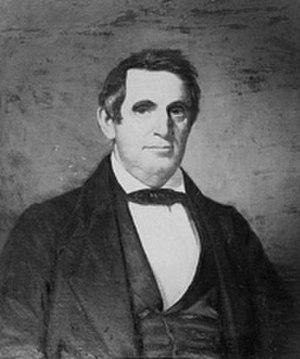
Depuis l'indépendance des États-Unis, l'État du Connecticut élit deux sénateurs, membres du Sénat fédéral.